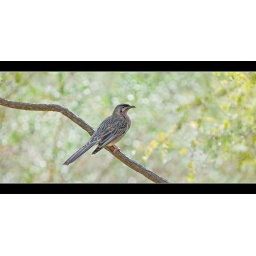
And you can see the yellow flowers of the wattle tree in the background.